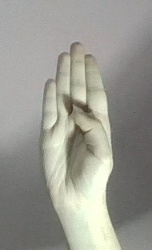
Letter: kaaf